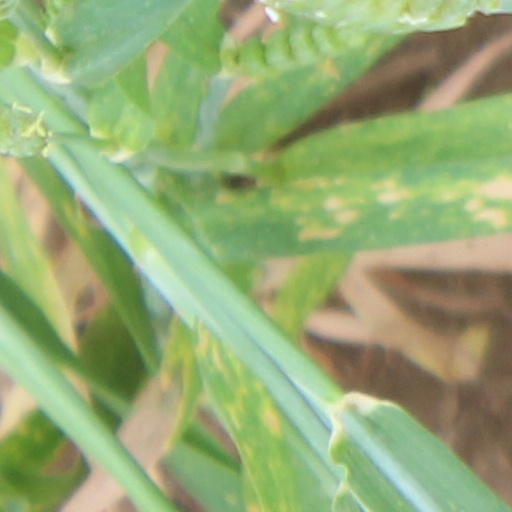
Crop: wheat